Sarah Schenirer

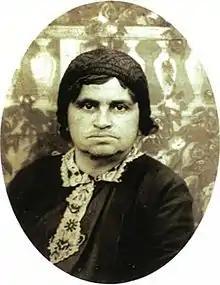
Sarah Schenirer

Sarah Schenirer (July 15, 1883 - March 1, 1935 (yartzeit 26 Adar I 5695) was a Polish-Jewish schoolteacher who became a pioneer of Jewish education